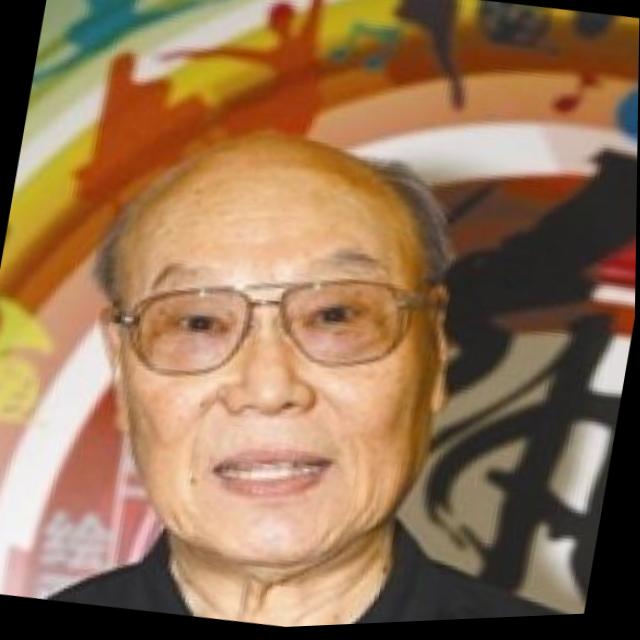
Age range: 65+